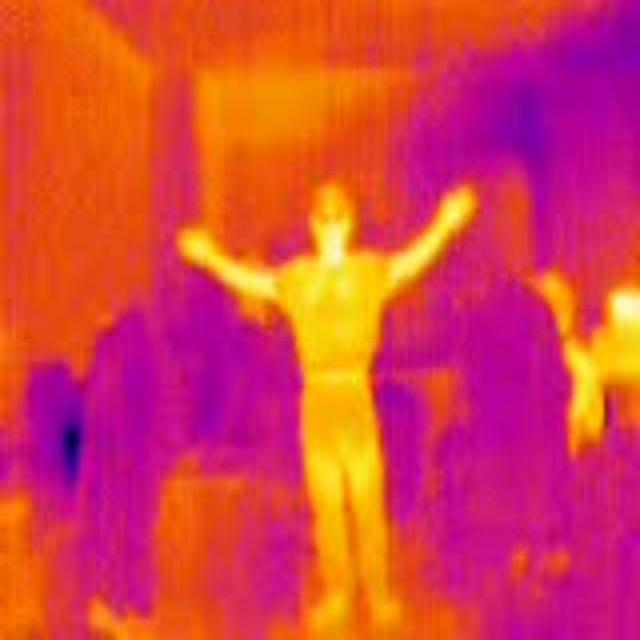
Detected objects:
label: person
label: person